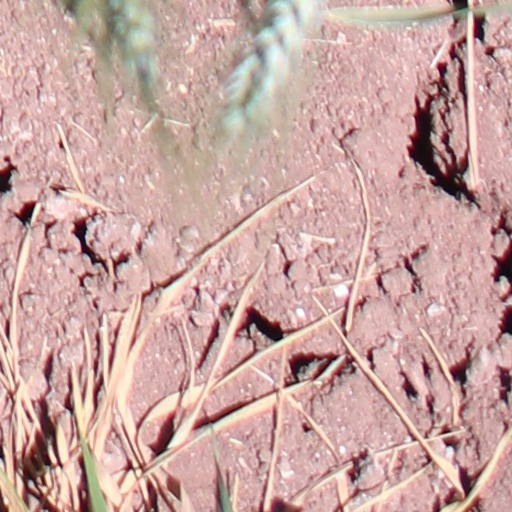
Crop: wheat